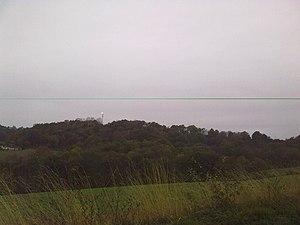
Saint-Jean-Poudge
Saint-Jean-Poudge est une commune française, située dans le département des Pyrénées-Atlantiques en région Nouvelle-Aquitaine.